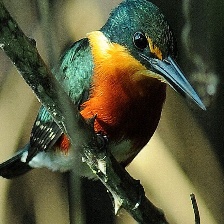
Species: PYGMY KINGFISHER
Scientific name: ISPIDINA PICTA